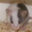
Label: mouse